Buff-breasted paradise kingfisher

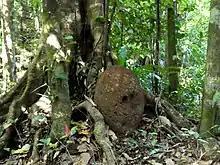
Buff-breasted paradise kingfisher nest in termite mound, Cairns, Jan 2021

In Australia nests are made in termite mounds of Microcerotermes serratus on the ground. Nests have also been recorded in mounds attached to living trees with the bases above the ground. The kingfishers use termitaria on the ground as well as in trees. The breeding season in Australia begins soon after arrival in mid-October to early November.